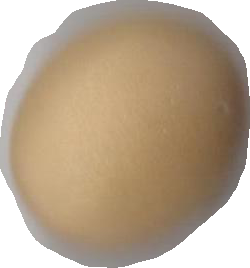
Variety: Dega